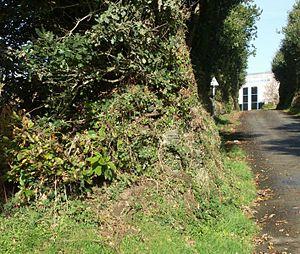
Vestiges du mur du diable.
Châteaulin [ ʃatolɛ̃] est une commune française du département du Finistère, en région Bretagne.